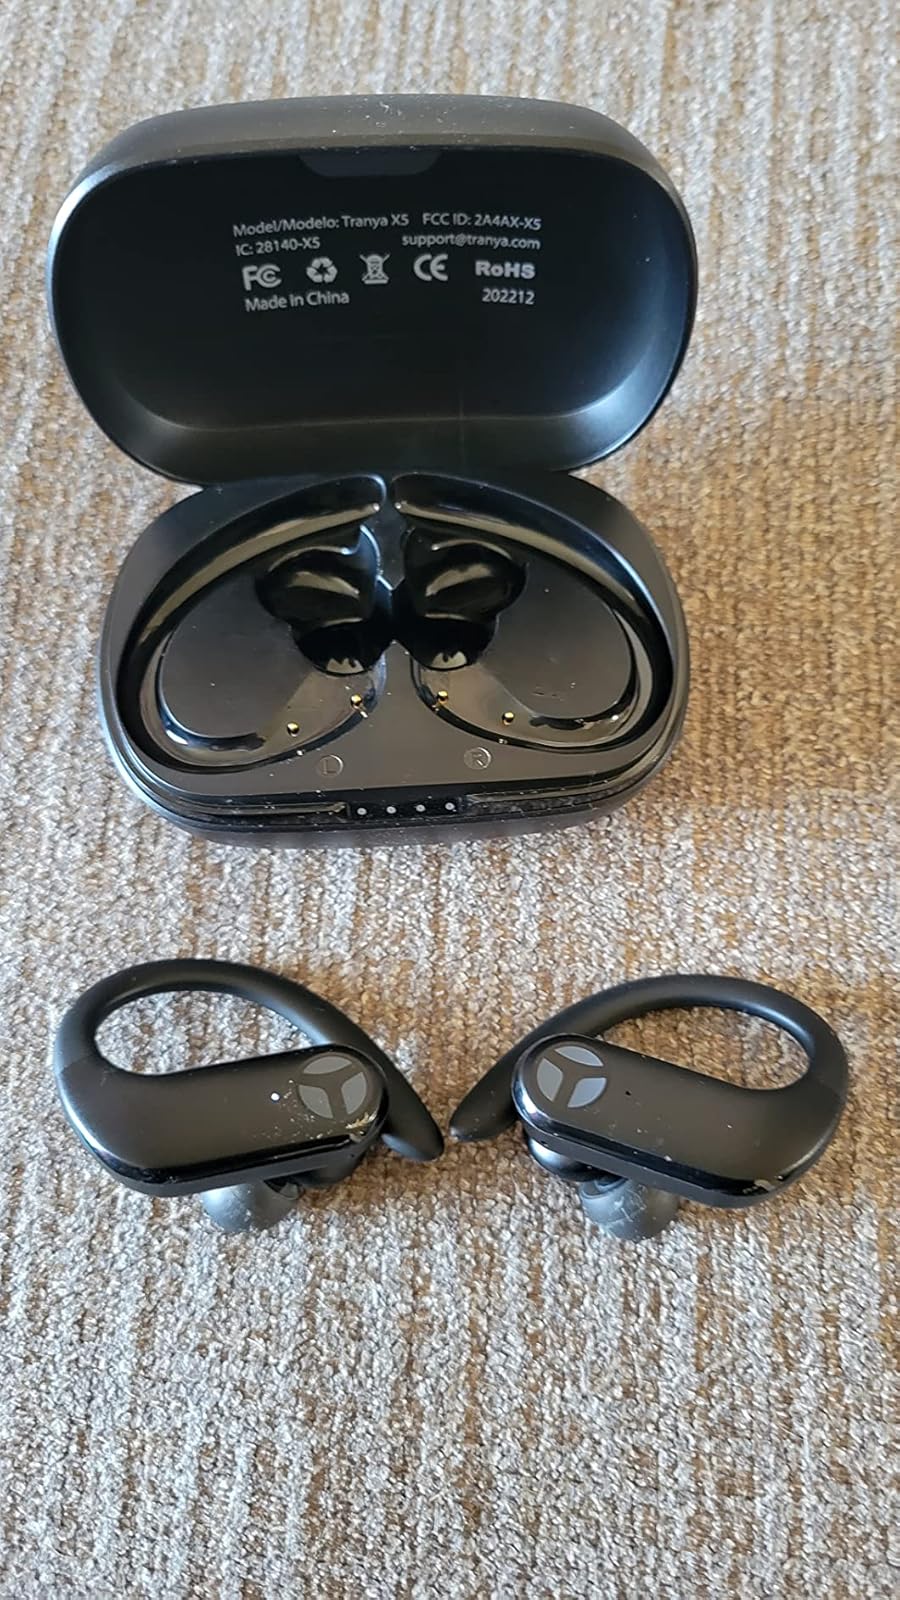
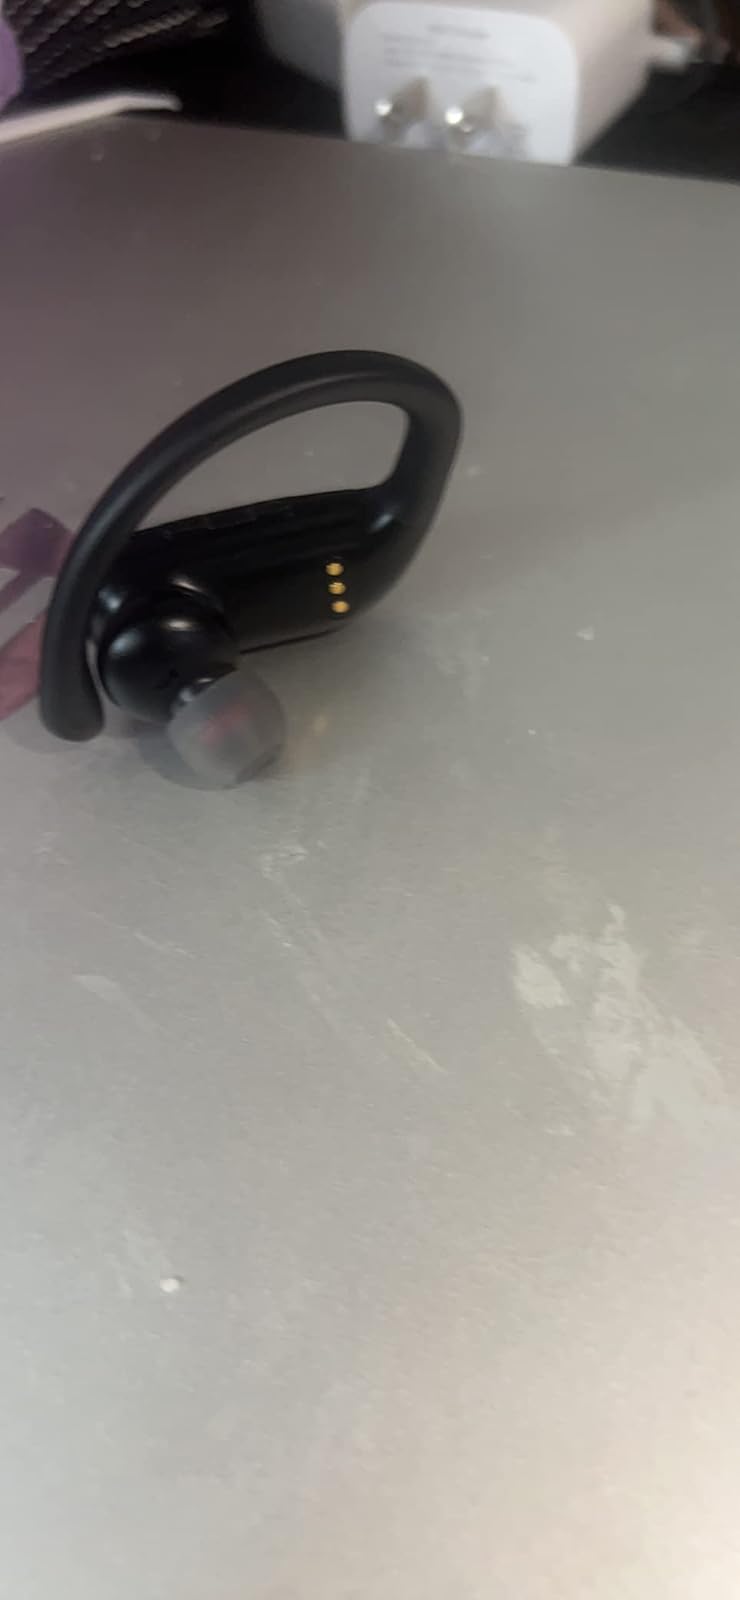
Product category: earbuds
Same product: no